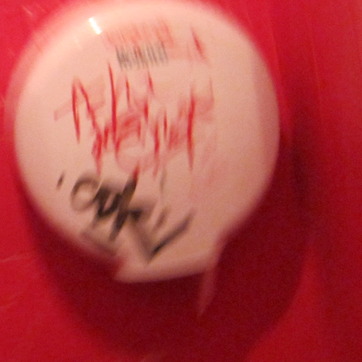
Material: plastic